Indicator organism

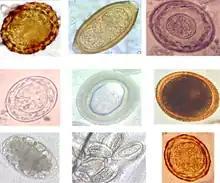
Various microscopic images of different types of helminth eggs

The technique used for testing depends on the type of sample. When the helminth ova are in sludge, processes such as alkaline-post stabilization, acid treatment, and anaerobic digestion are used to reduce the amount of helminth ova in areas where there is a large amount. These methods make it possible for helminth ova to be within the healthy requirements of ≤1 helminth ova per liter. Dehydration is used to inactivate helminth ova in fecal sludge. This type of inactivation occurs when feces is stored between 1-2 years, a high total solids content (>50-60%) is present, items such as leaves, lime, earth, etc. are added, and at a temperature of 30°C or higher.